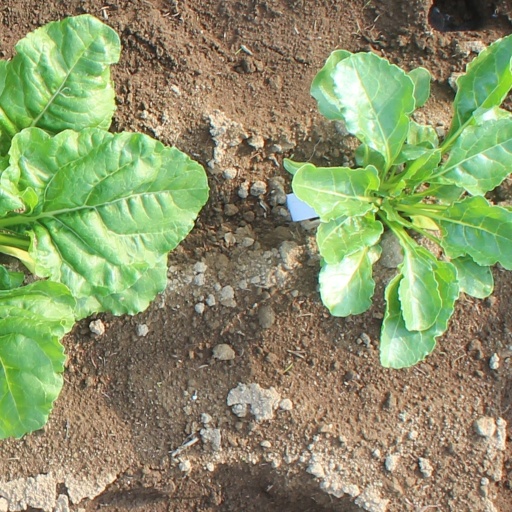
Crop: sugar beet